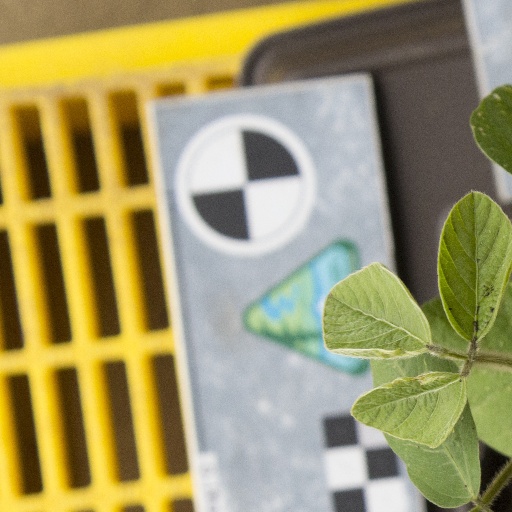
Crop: soybean